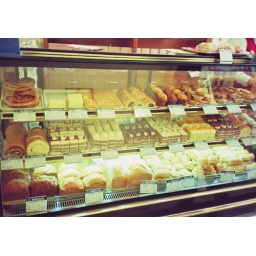
cakes in the window counter